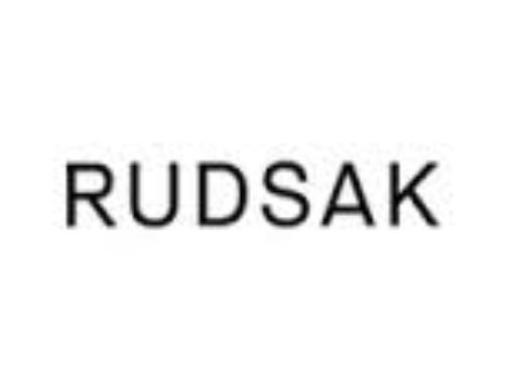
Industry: Clothes